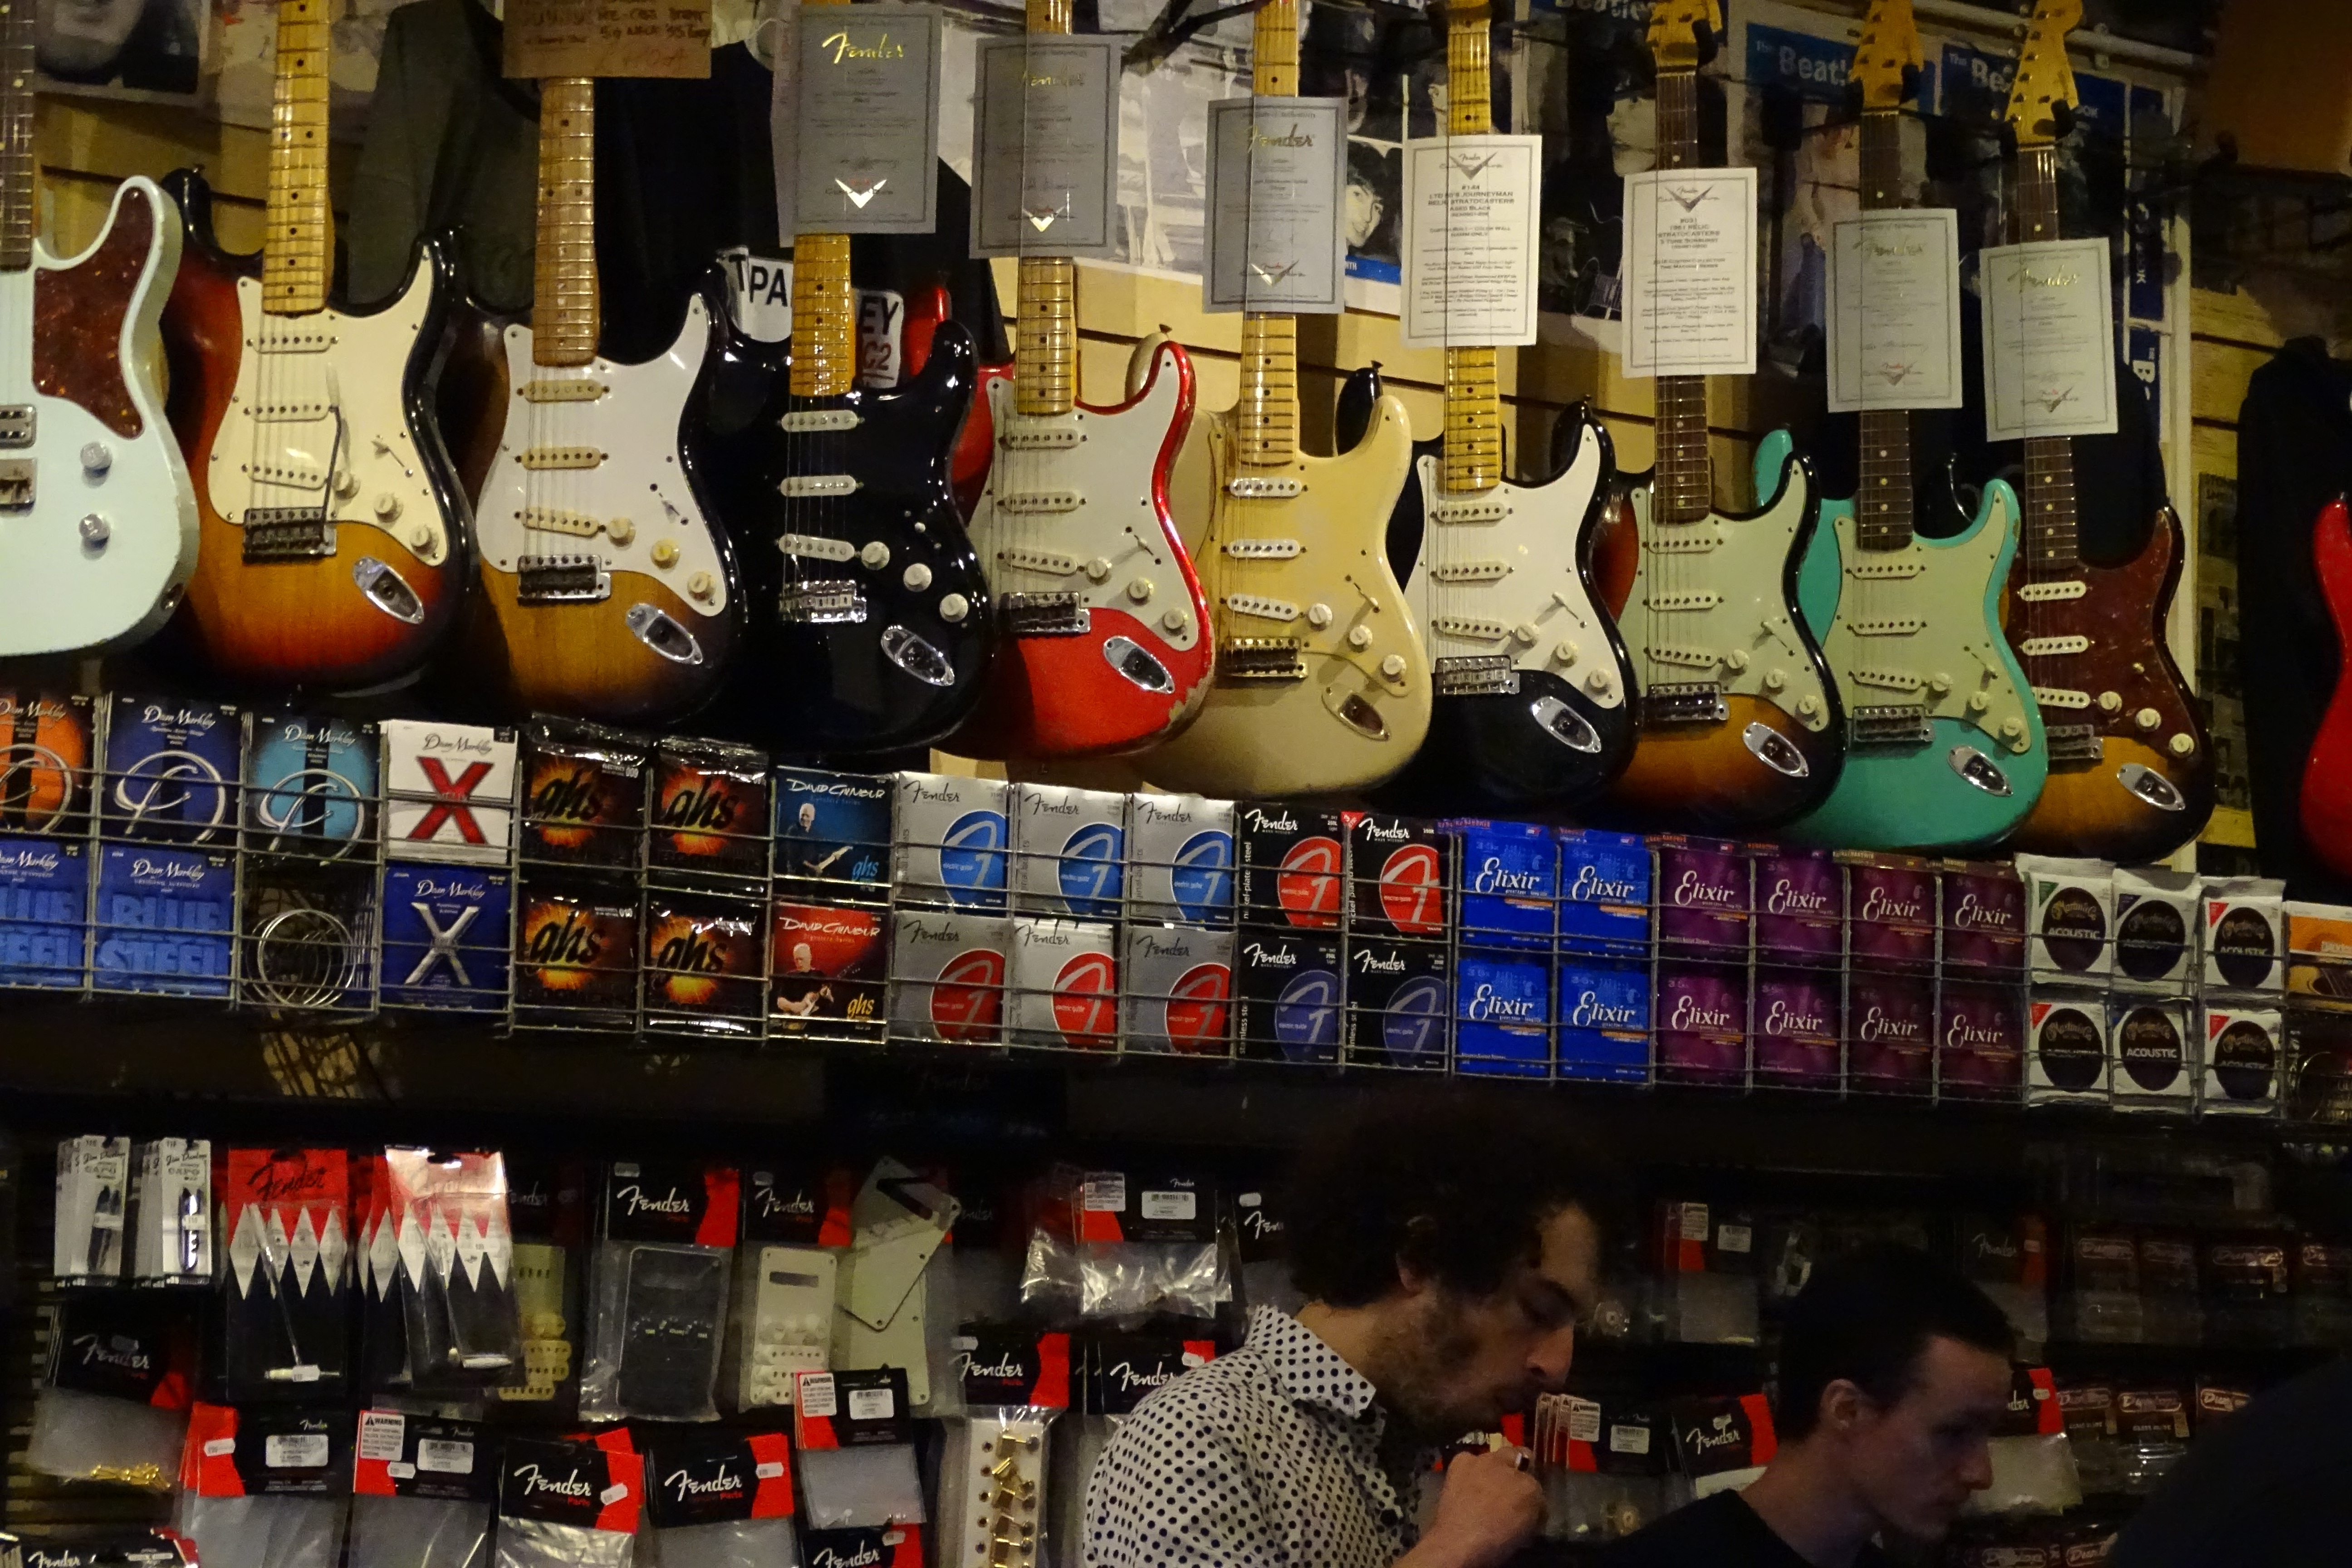
bar, drink, beer, alcohol, alcoholic beverage, liquor store, distilled beverage